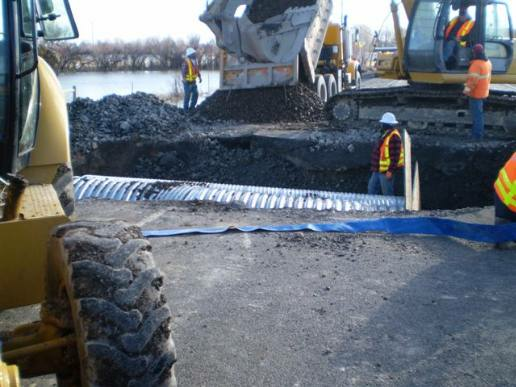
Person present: No